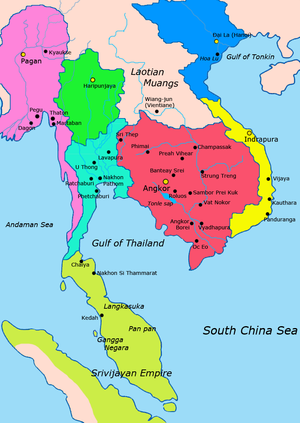
Le Royaume de Pagan est considéré comme le premier véritable empire birman.
Haripunchai est un royaume môn du nord de l'actuelle Thaïlande, établi avant l'arrivée des Thaïs dans la région. Sa capitale était la ville actuelle de Lamphun, qui portait aussi le nom d'Hariphunchai. En 1292 Lamphun fut assiégée et conquise par les Thaïs du royaume de Lanna.
Le royaume de Lavo est une ancienne entité politique située dans l'est de la basse-vallée de la Chao Phraya, depuis la fin de la culture de Dvaravati aux alentours du VIIᵉ siècle jusqu'en 1388. Son centre fut d'abord la ville de Lavo, l'actuelle Lopburi, puis Ayutthaya, un peu plus au sud, à partir du XIᵉ siècle, jusqu'à la fondation du royaume d'Ayutthaya.